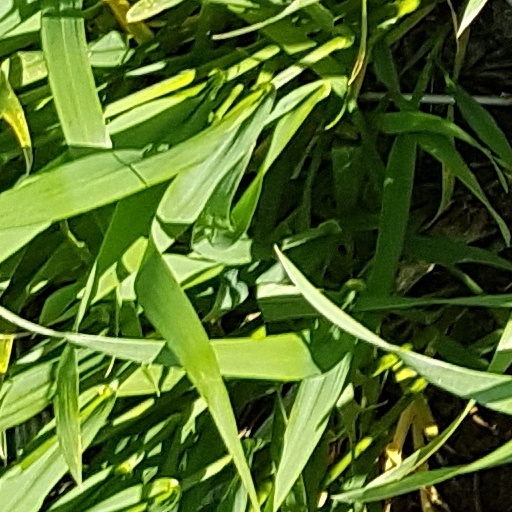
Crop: wheat